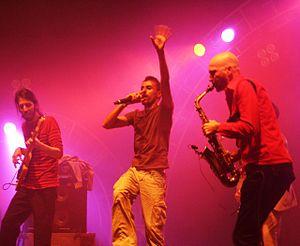
Balkan Beat Box